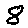
Label: 8